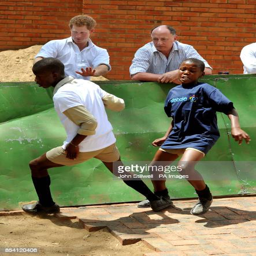
celebrity watches a game of football for the visually impaired in the district